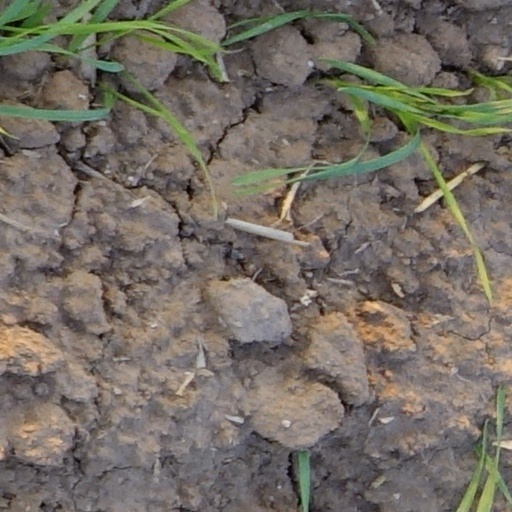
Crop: wheat